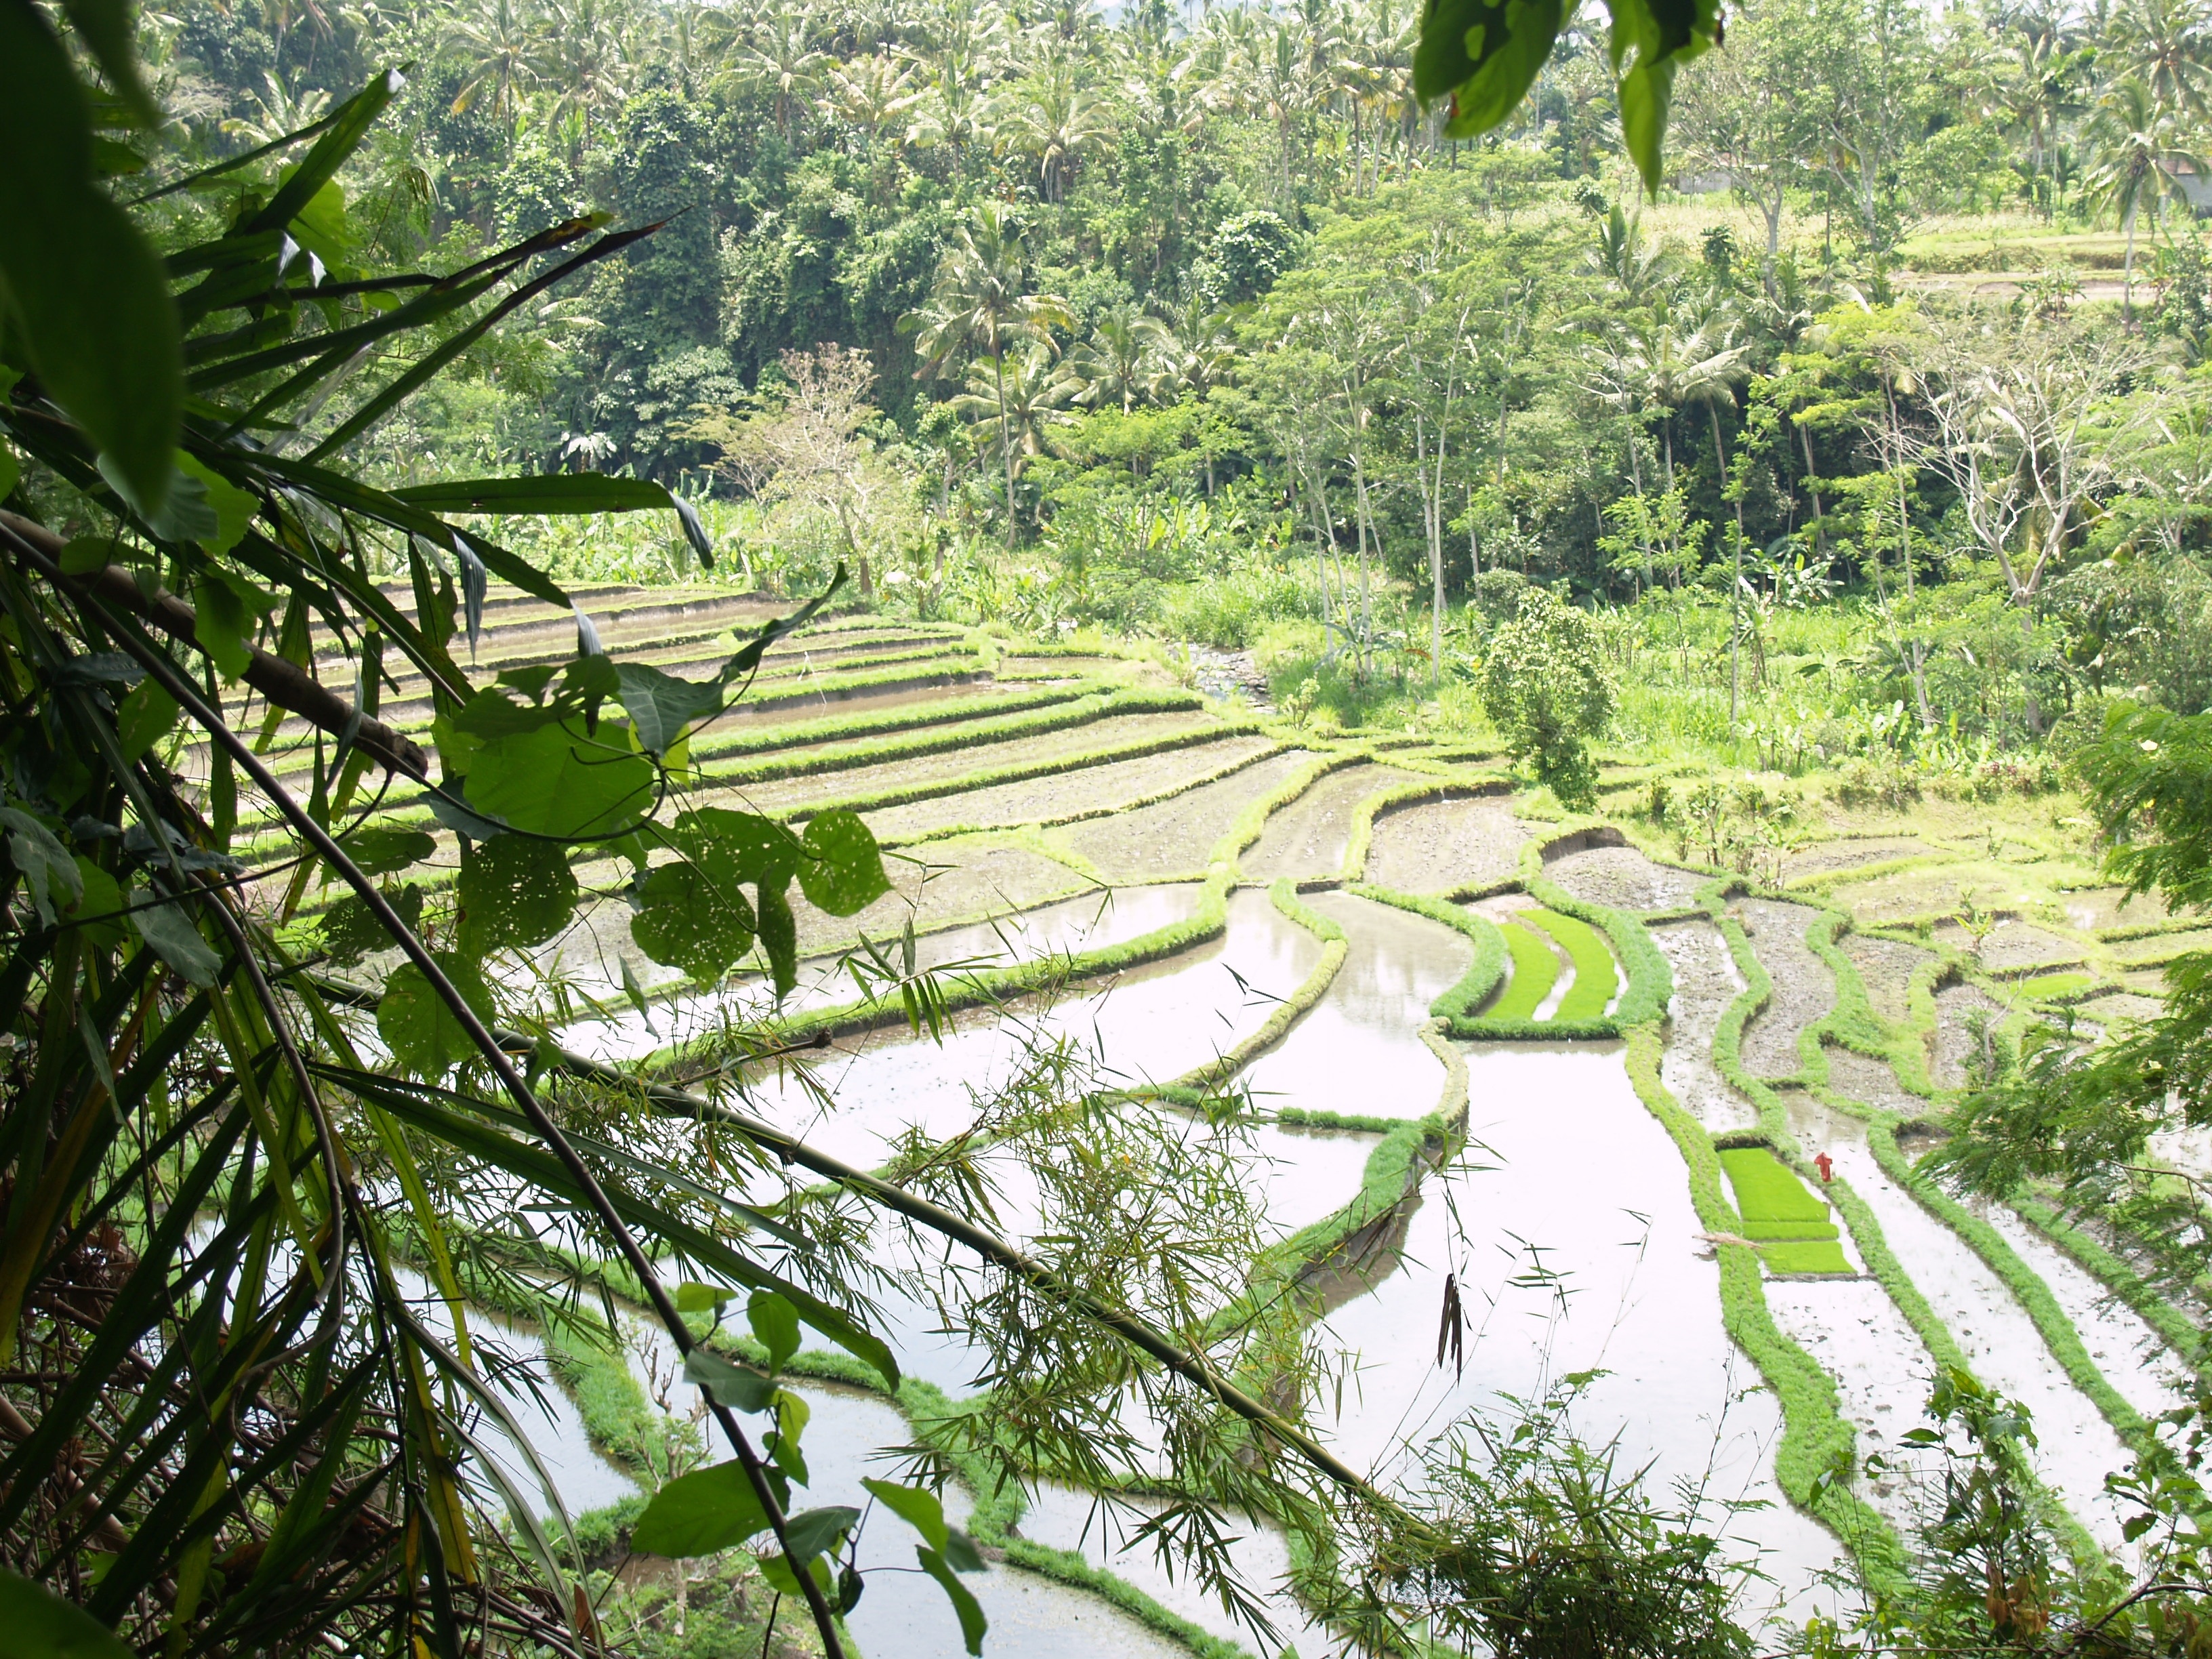
tree, water, forest, flower, green, cascade, jungle, botany, agriculture, garden, flora, terrace, mountains, vegetation, rainforest, plantation, botanical garden, indonesia, habitat, ecosystem, bali, irrigation, rural area, paddy field, rice field